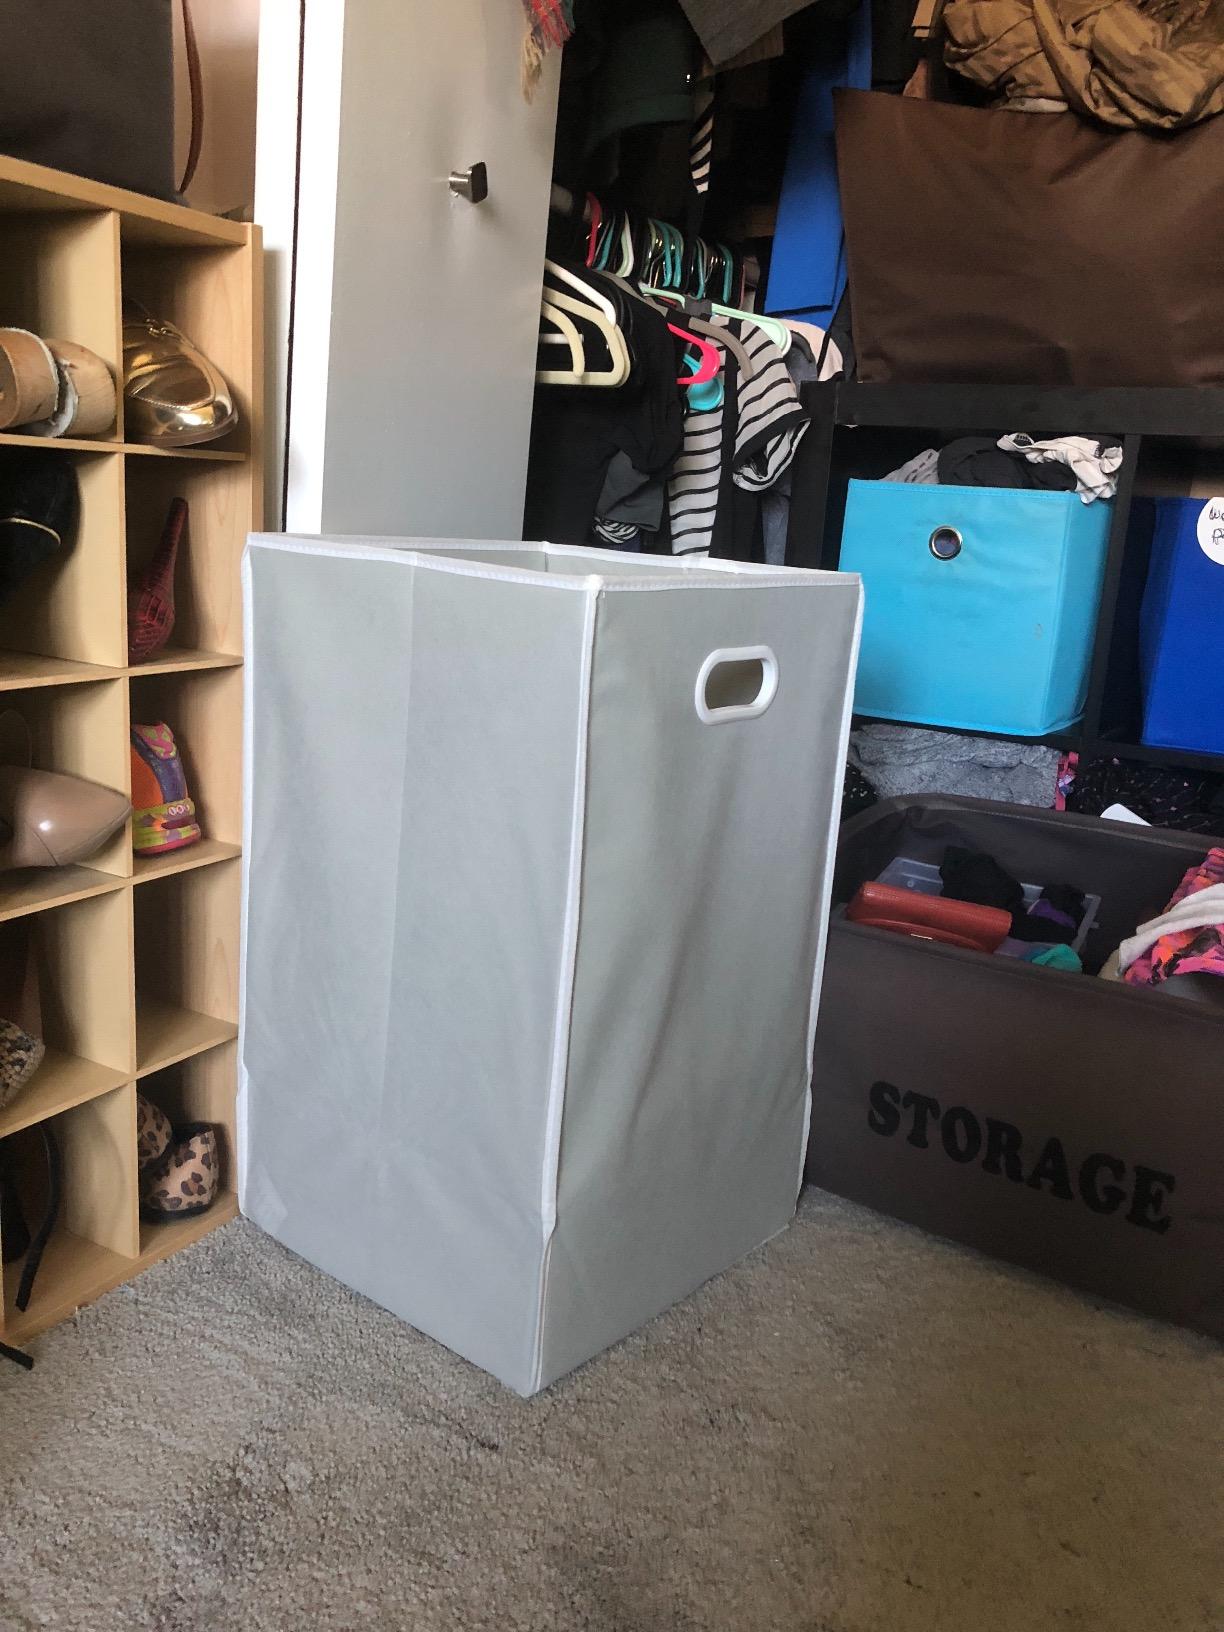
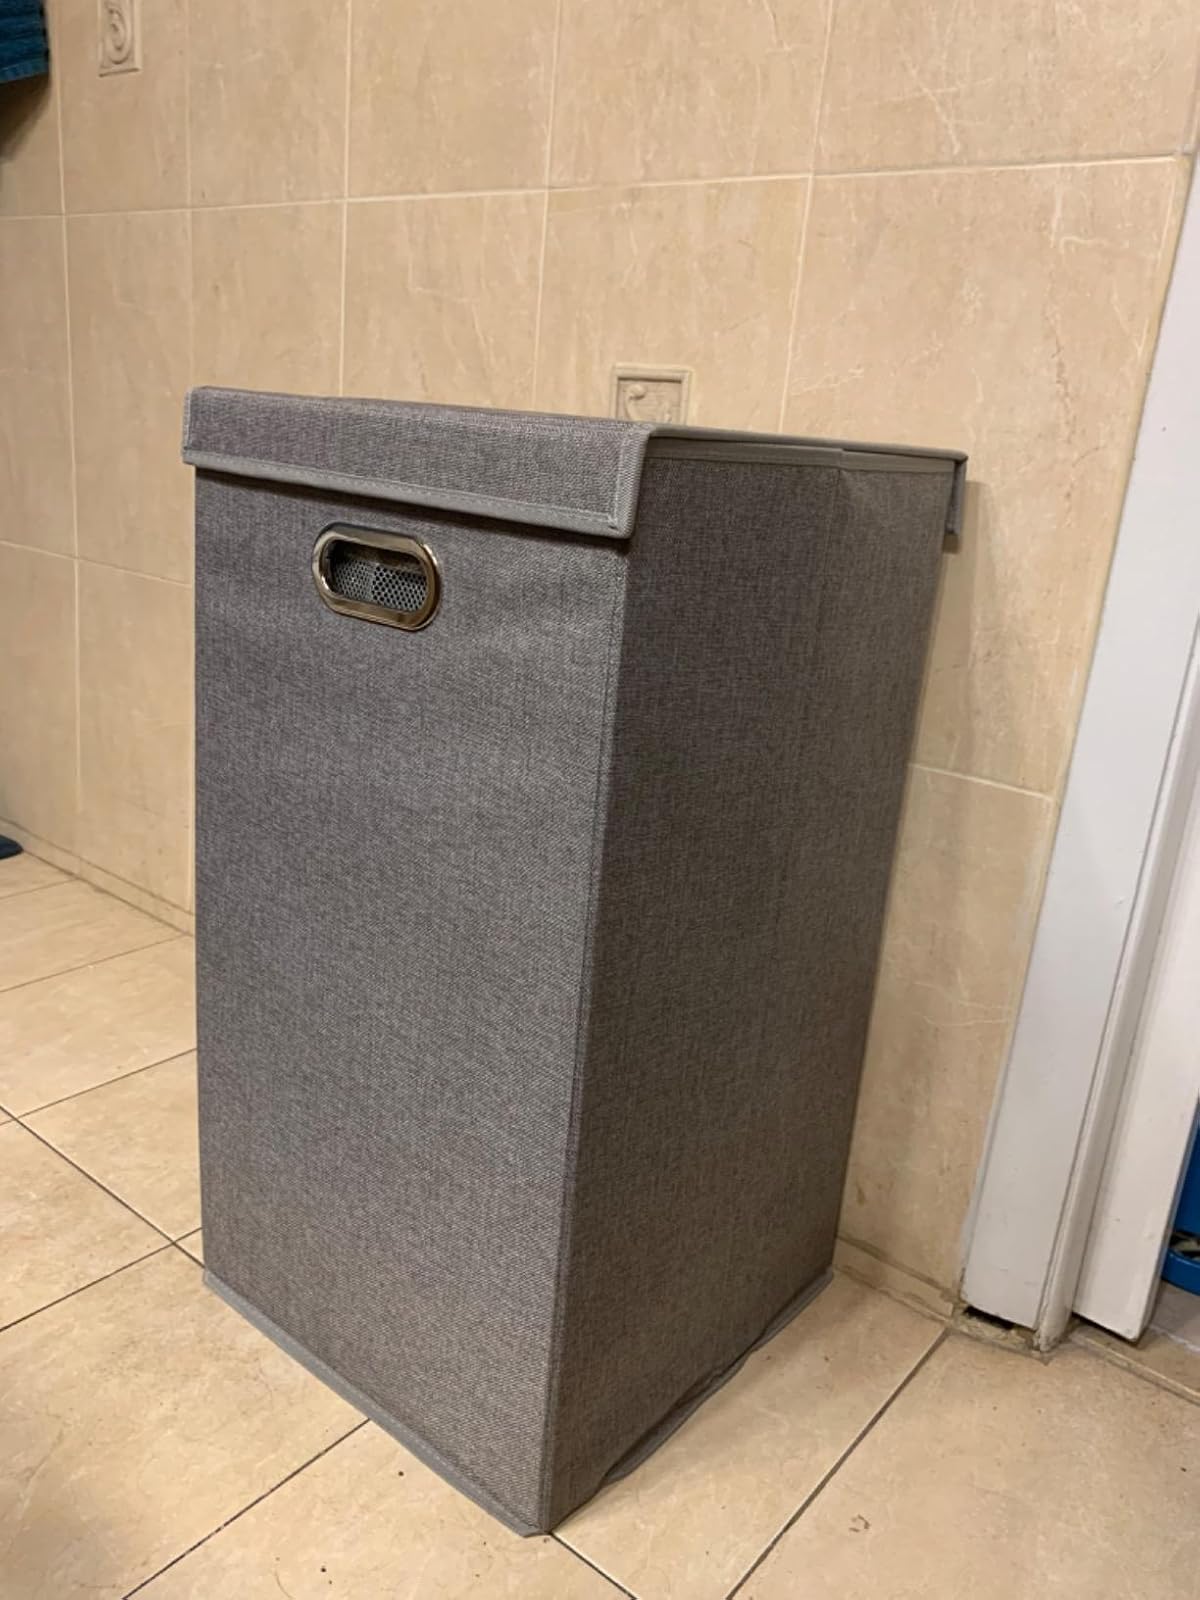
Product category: items_hamper
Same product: no